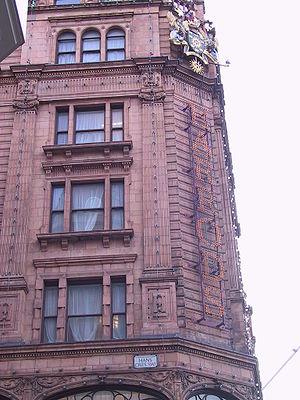
Harrods est un grand magasin de luxe, situé sur Brompton Road dans le quartier de Knightsbridge, à Londres. Harrods est une marque véhiculant une image de luxe que la reine d'Angleterre utilise, apposée sur des produits, et servant d'enseigne à des entreprises et des sites internet.